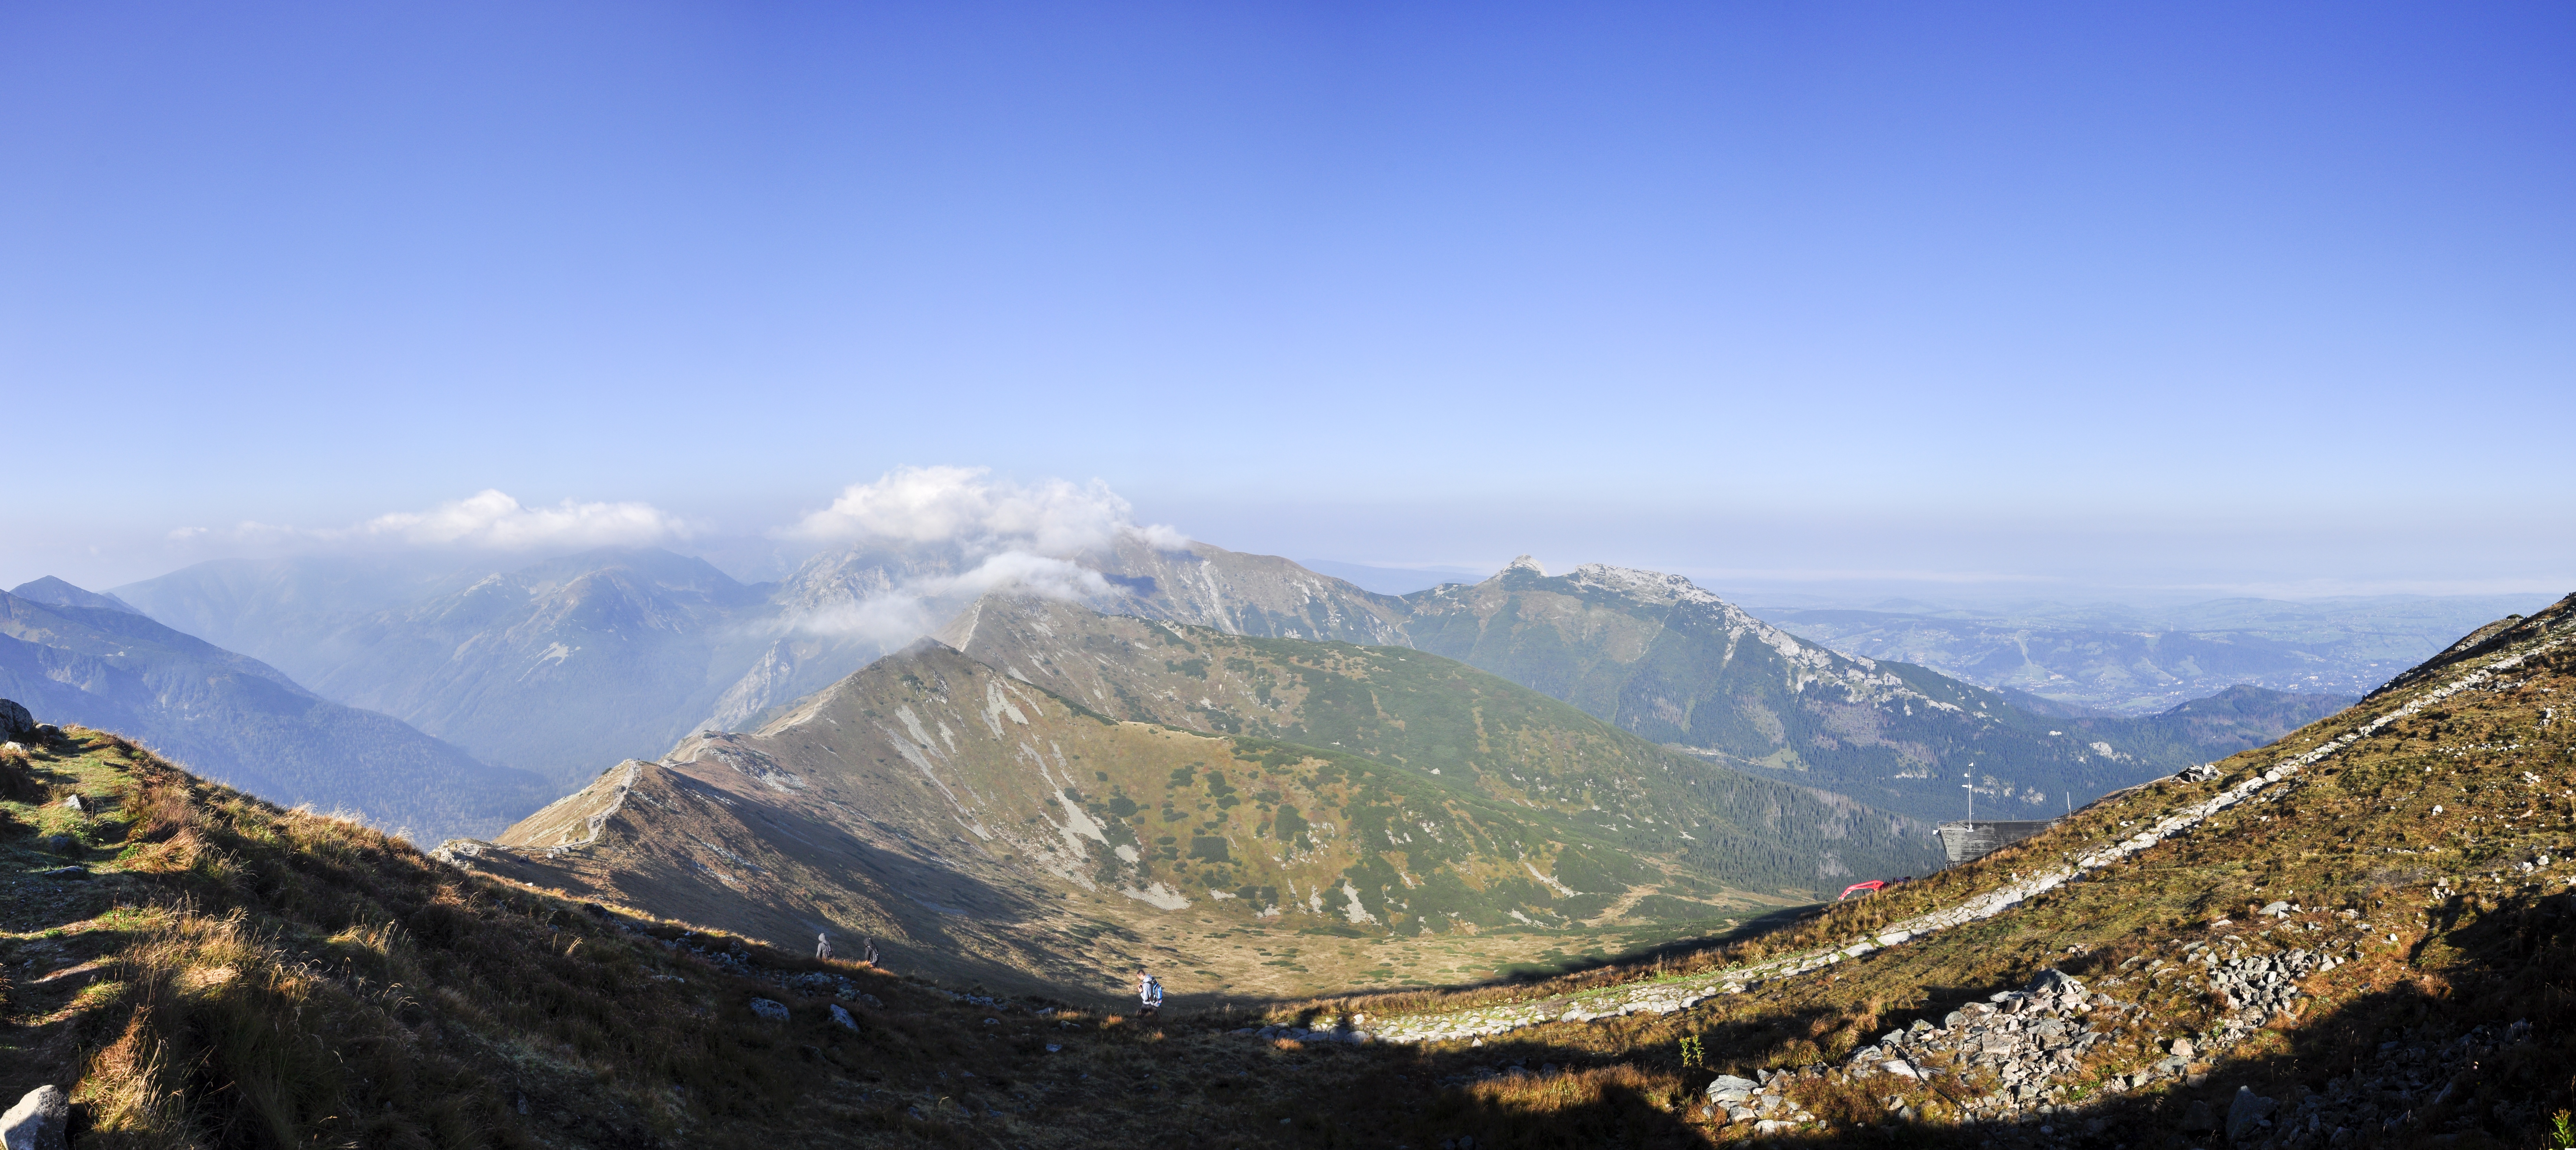
landscape, nature, wilderness, walking, mountain, cloud, sky, hiking, hill, adventure, view, valley, mountain range, panorama, ridge, summit, top view, mountains, alps, backpacking, plateau, fell, tatry, polish tatras, landform, mountain pass, kasprowy wierch, geographical feature, mountainous landforms